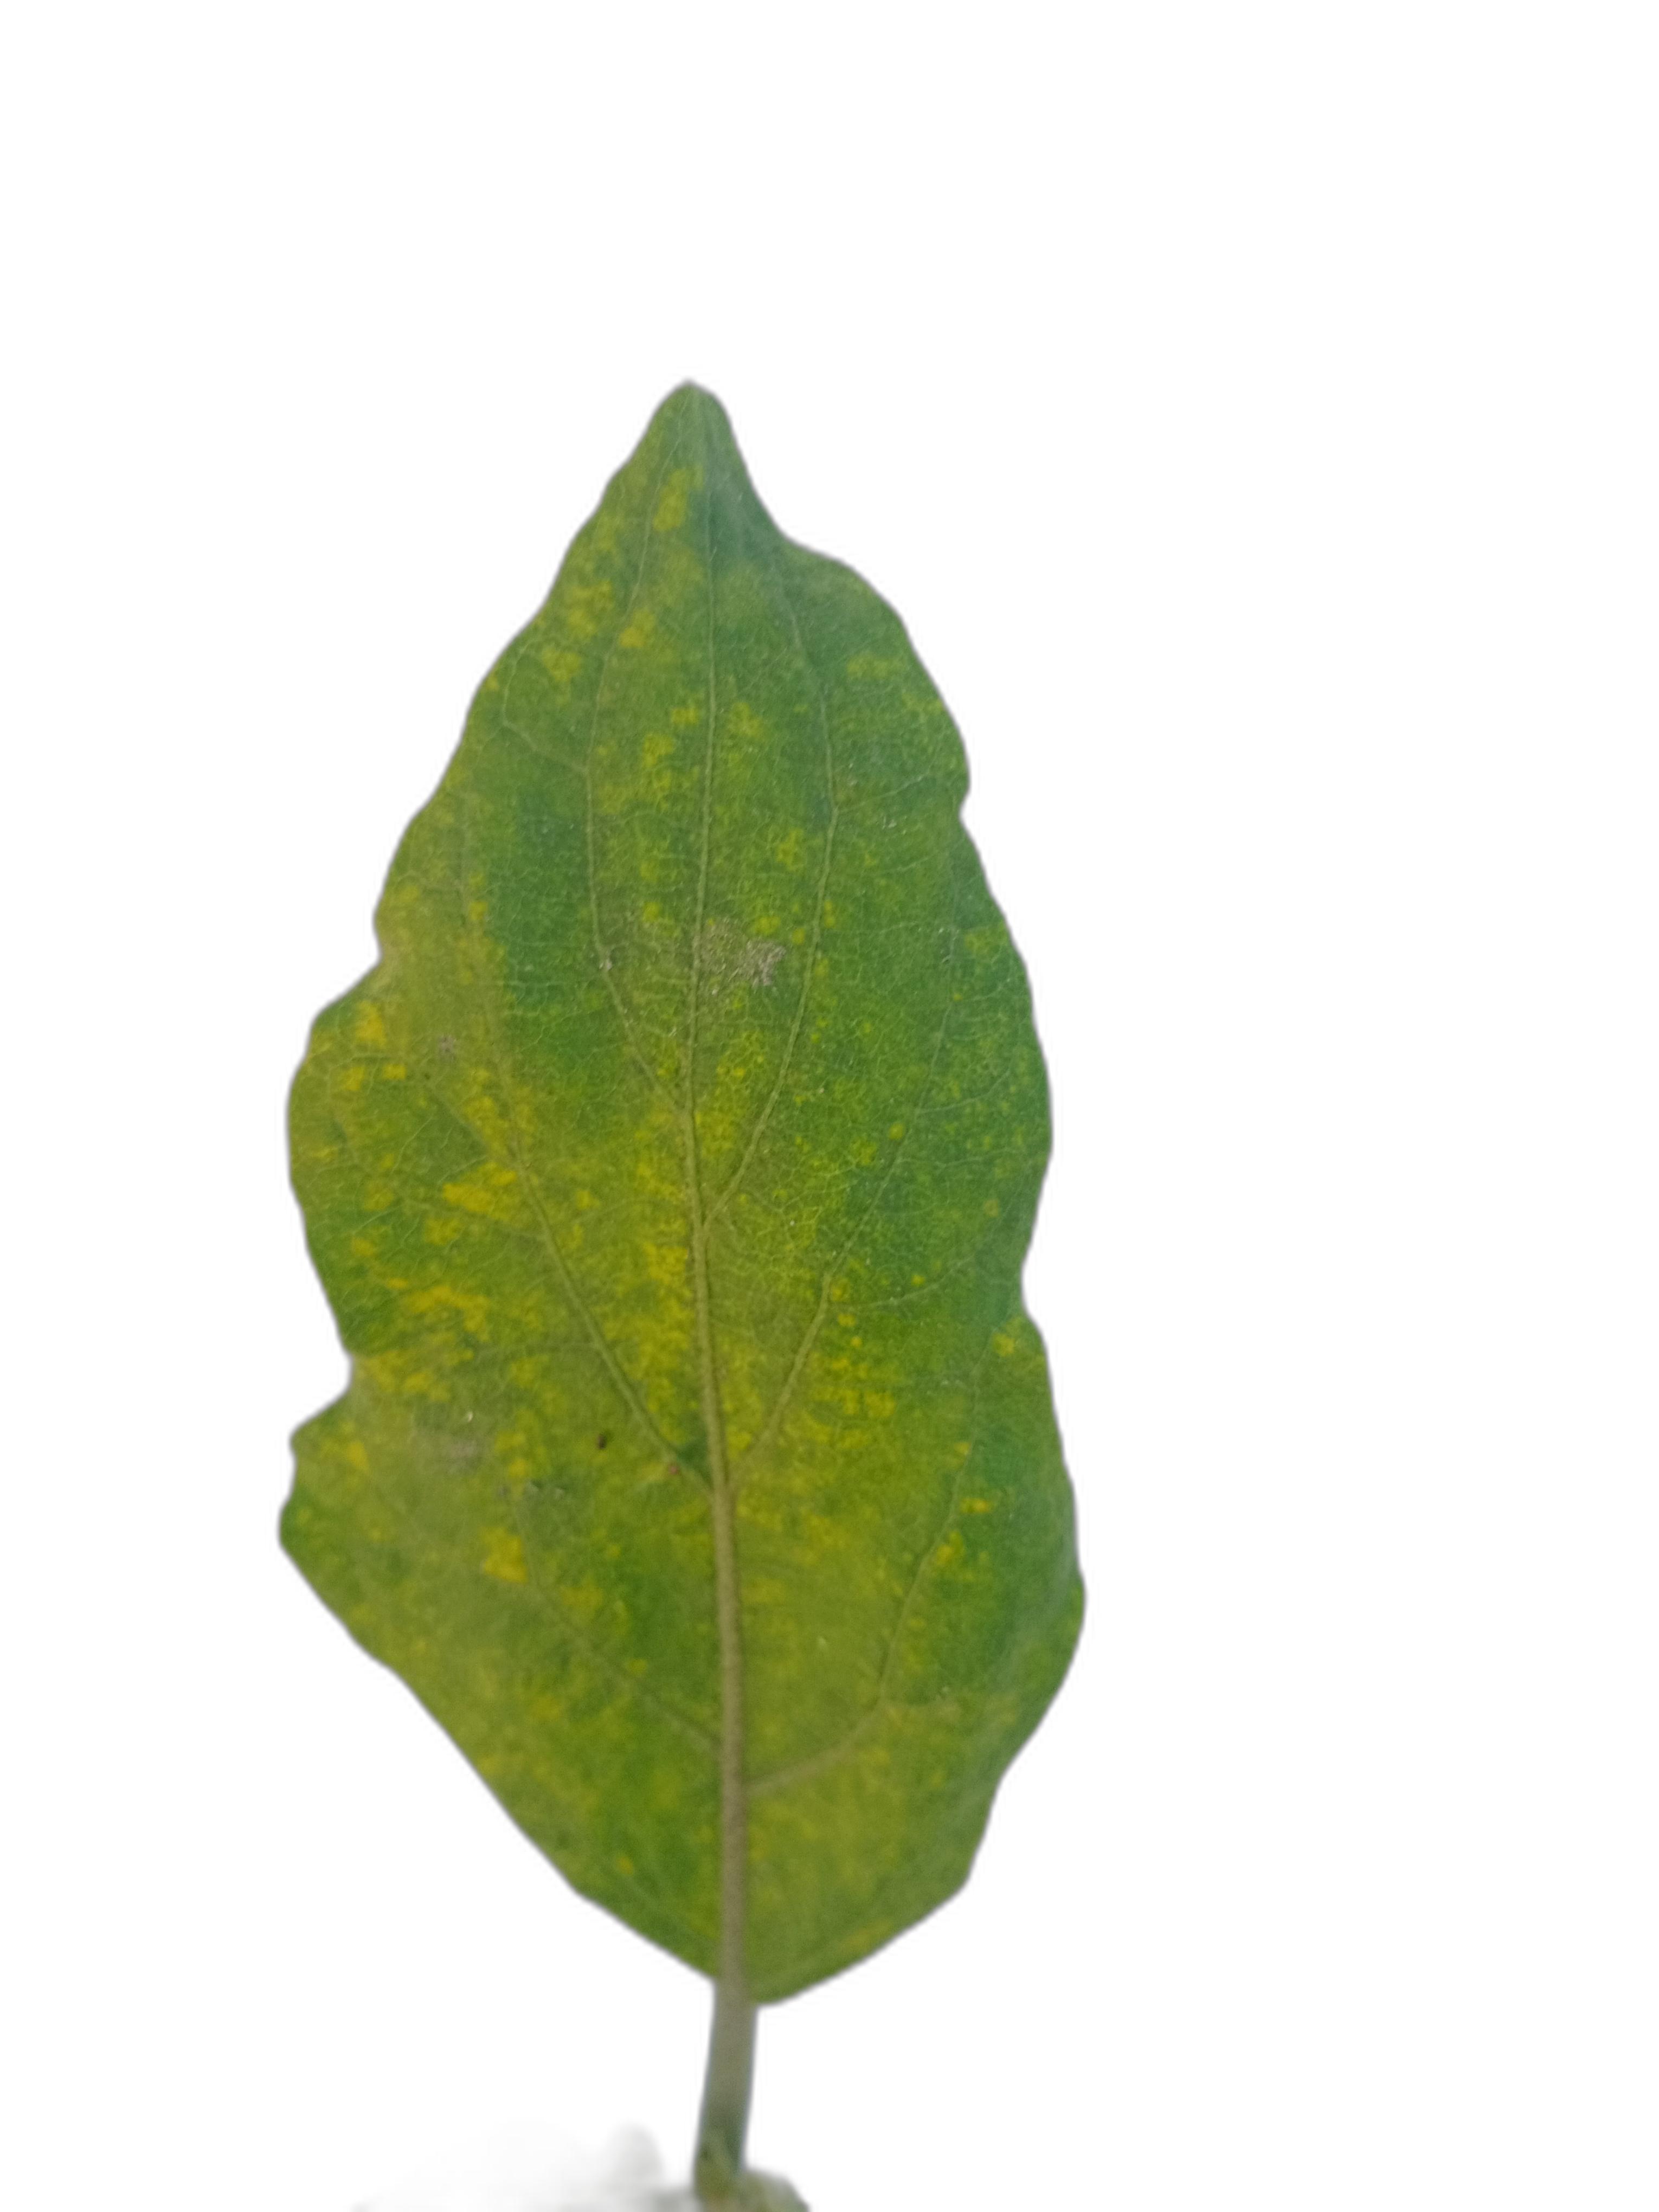
Label: Healthy Leaf